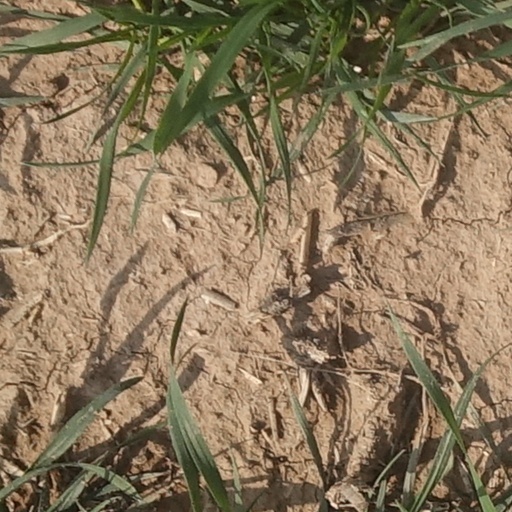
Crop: wheat